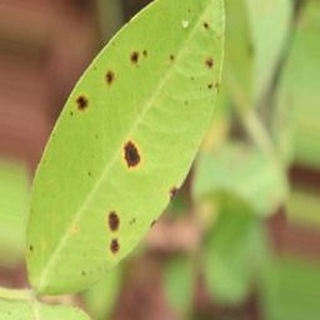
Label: groundnut_late_leaf_spot